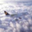
Label: airplane